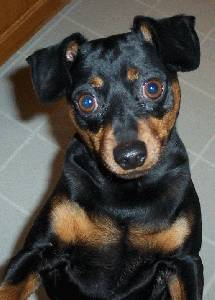
Breed: miniature pinscher